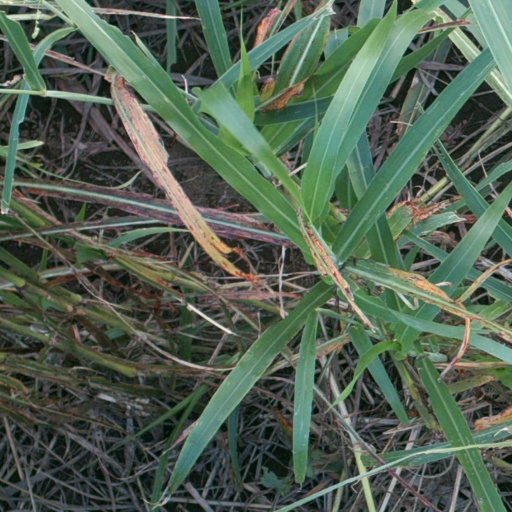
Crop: sorghum